Tradeston Bridge

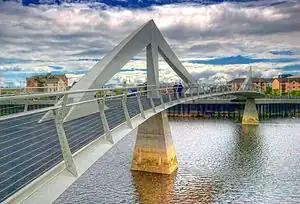
South-facing view of the Tradeston Bridge.

The Tradeston Bridge, colloquially known as the squiggly bridge is a pedestrian bridge across the River Clyde in Glasgow which opened on 14 May 2009. It links the districts of Anderston (on the north bank) to Tradeston and the neighbouring district of Kingston (on the south bank) – the aim of the bridge being to aid the regeneration of Tradeston by giving it a direct link to the city's financial district on the western side of the city centre.